The Virgin Spring

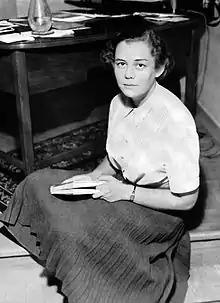
Novelist Ulla Isaksson wrote the screenplay, particularly interested in questions of faith.

Director Ingmar Bergman first read about the legend of Per Töre, who had seven daughters who fell victim to seven rapists, as a student, and felt it was ideal for adaptation. He had proposed it as a ballet for the Royal Swedish Opera or as a play, but decided a film would be most suitable while making "Wild Strawberries". For adaptation, Bergman chose "Töres döttrar i Wänge" as among the simplest of the ballads about Töre.